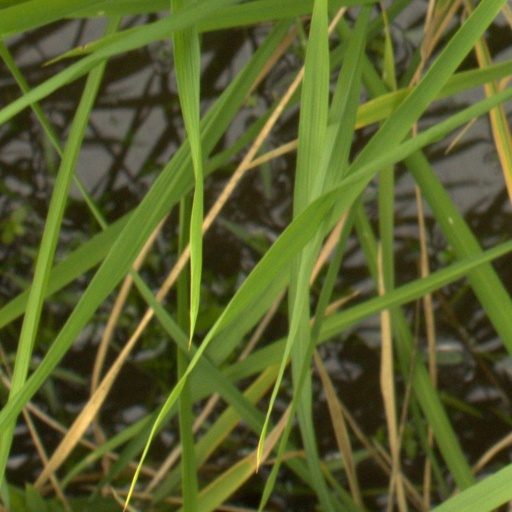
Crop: rice